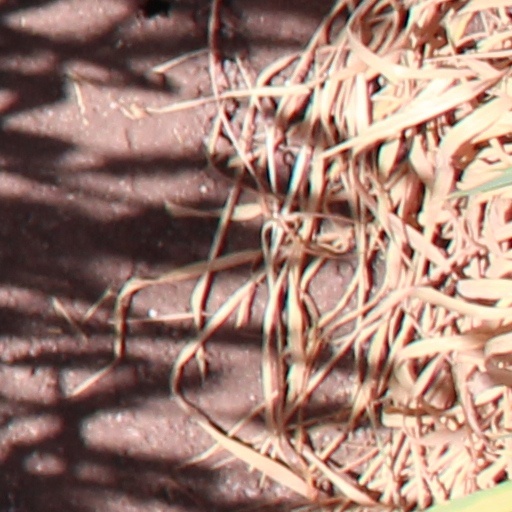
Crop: wheat